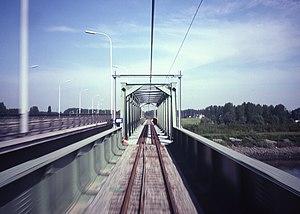
La ligne 57 est une ligne ferroviaire belge du réseau Infrabel entre Alost et Lokeren via Termonde. La section entre Alost et Audeghem est fermée et démantelée.